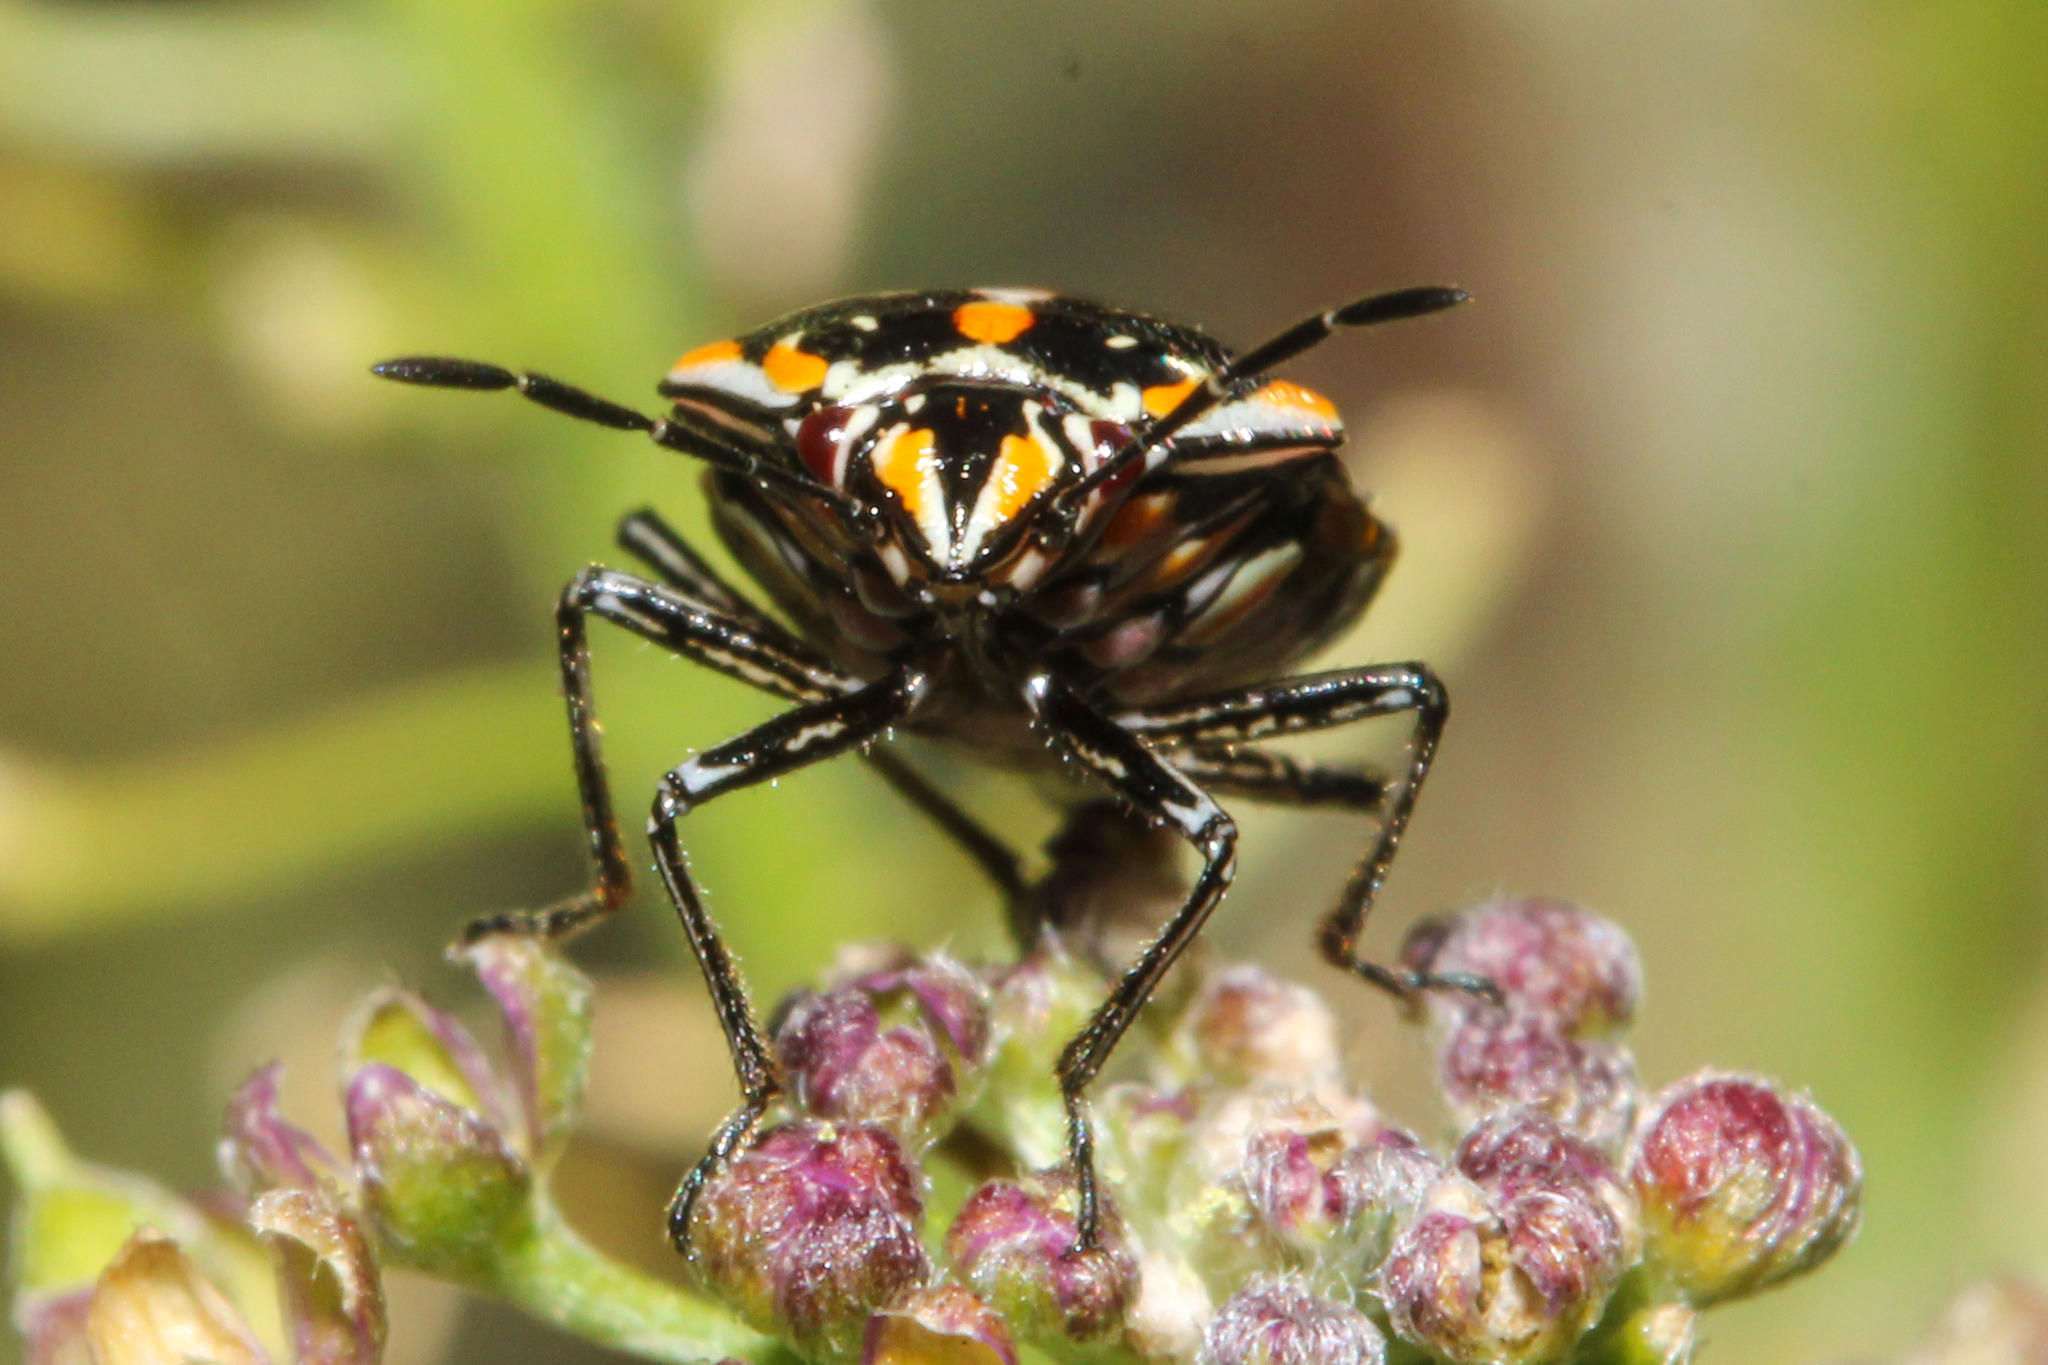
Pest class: stink_bug